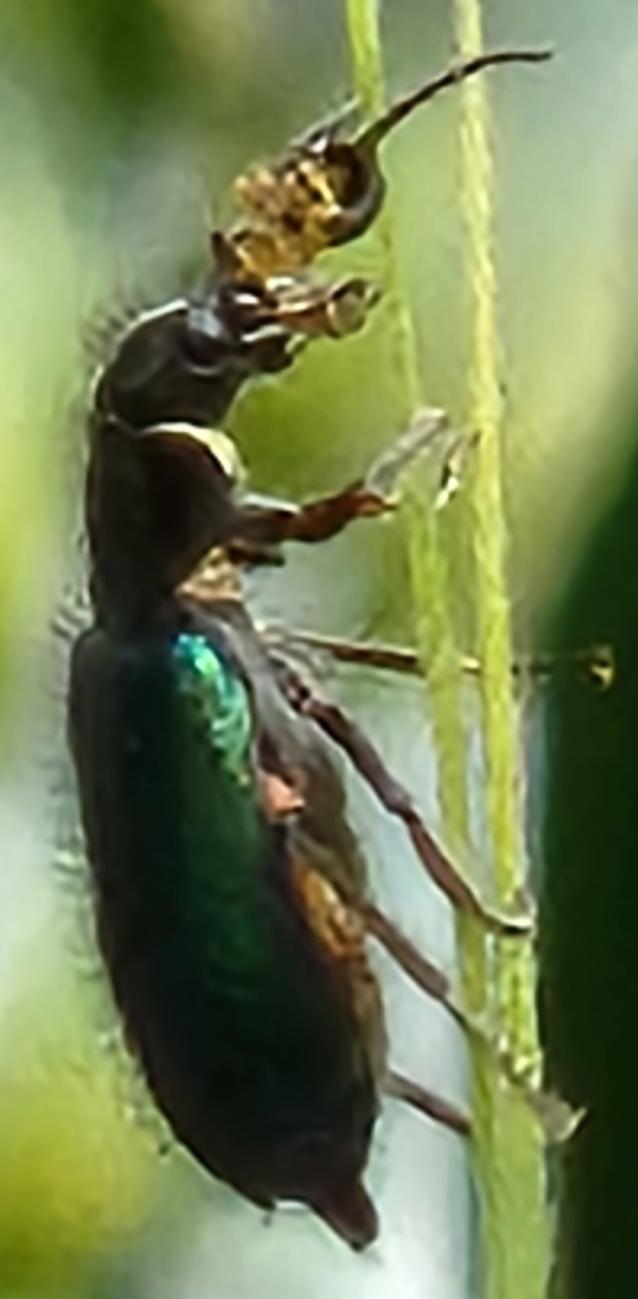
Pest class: predators